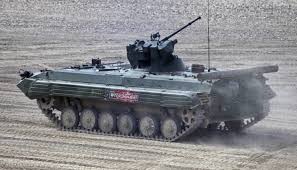
Label: BMP